Shake Hands with Murder

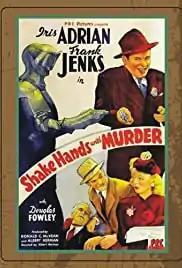
Poster of Shake Hands with Murder

Shake Hands with Murder is a 1944 American comedy mystery film directed by Albert Herman and starring Iris Adrian, Frank Jenks and Douglas Fowley. The film is a B movie released by the low-budget distributor Producers Releasing Corporation.